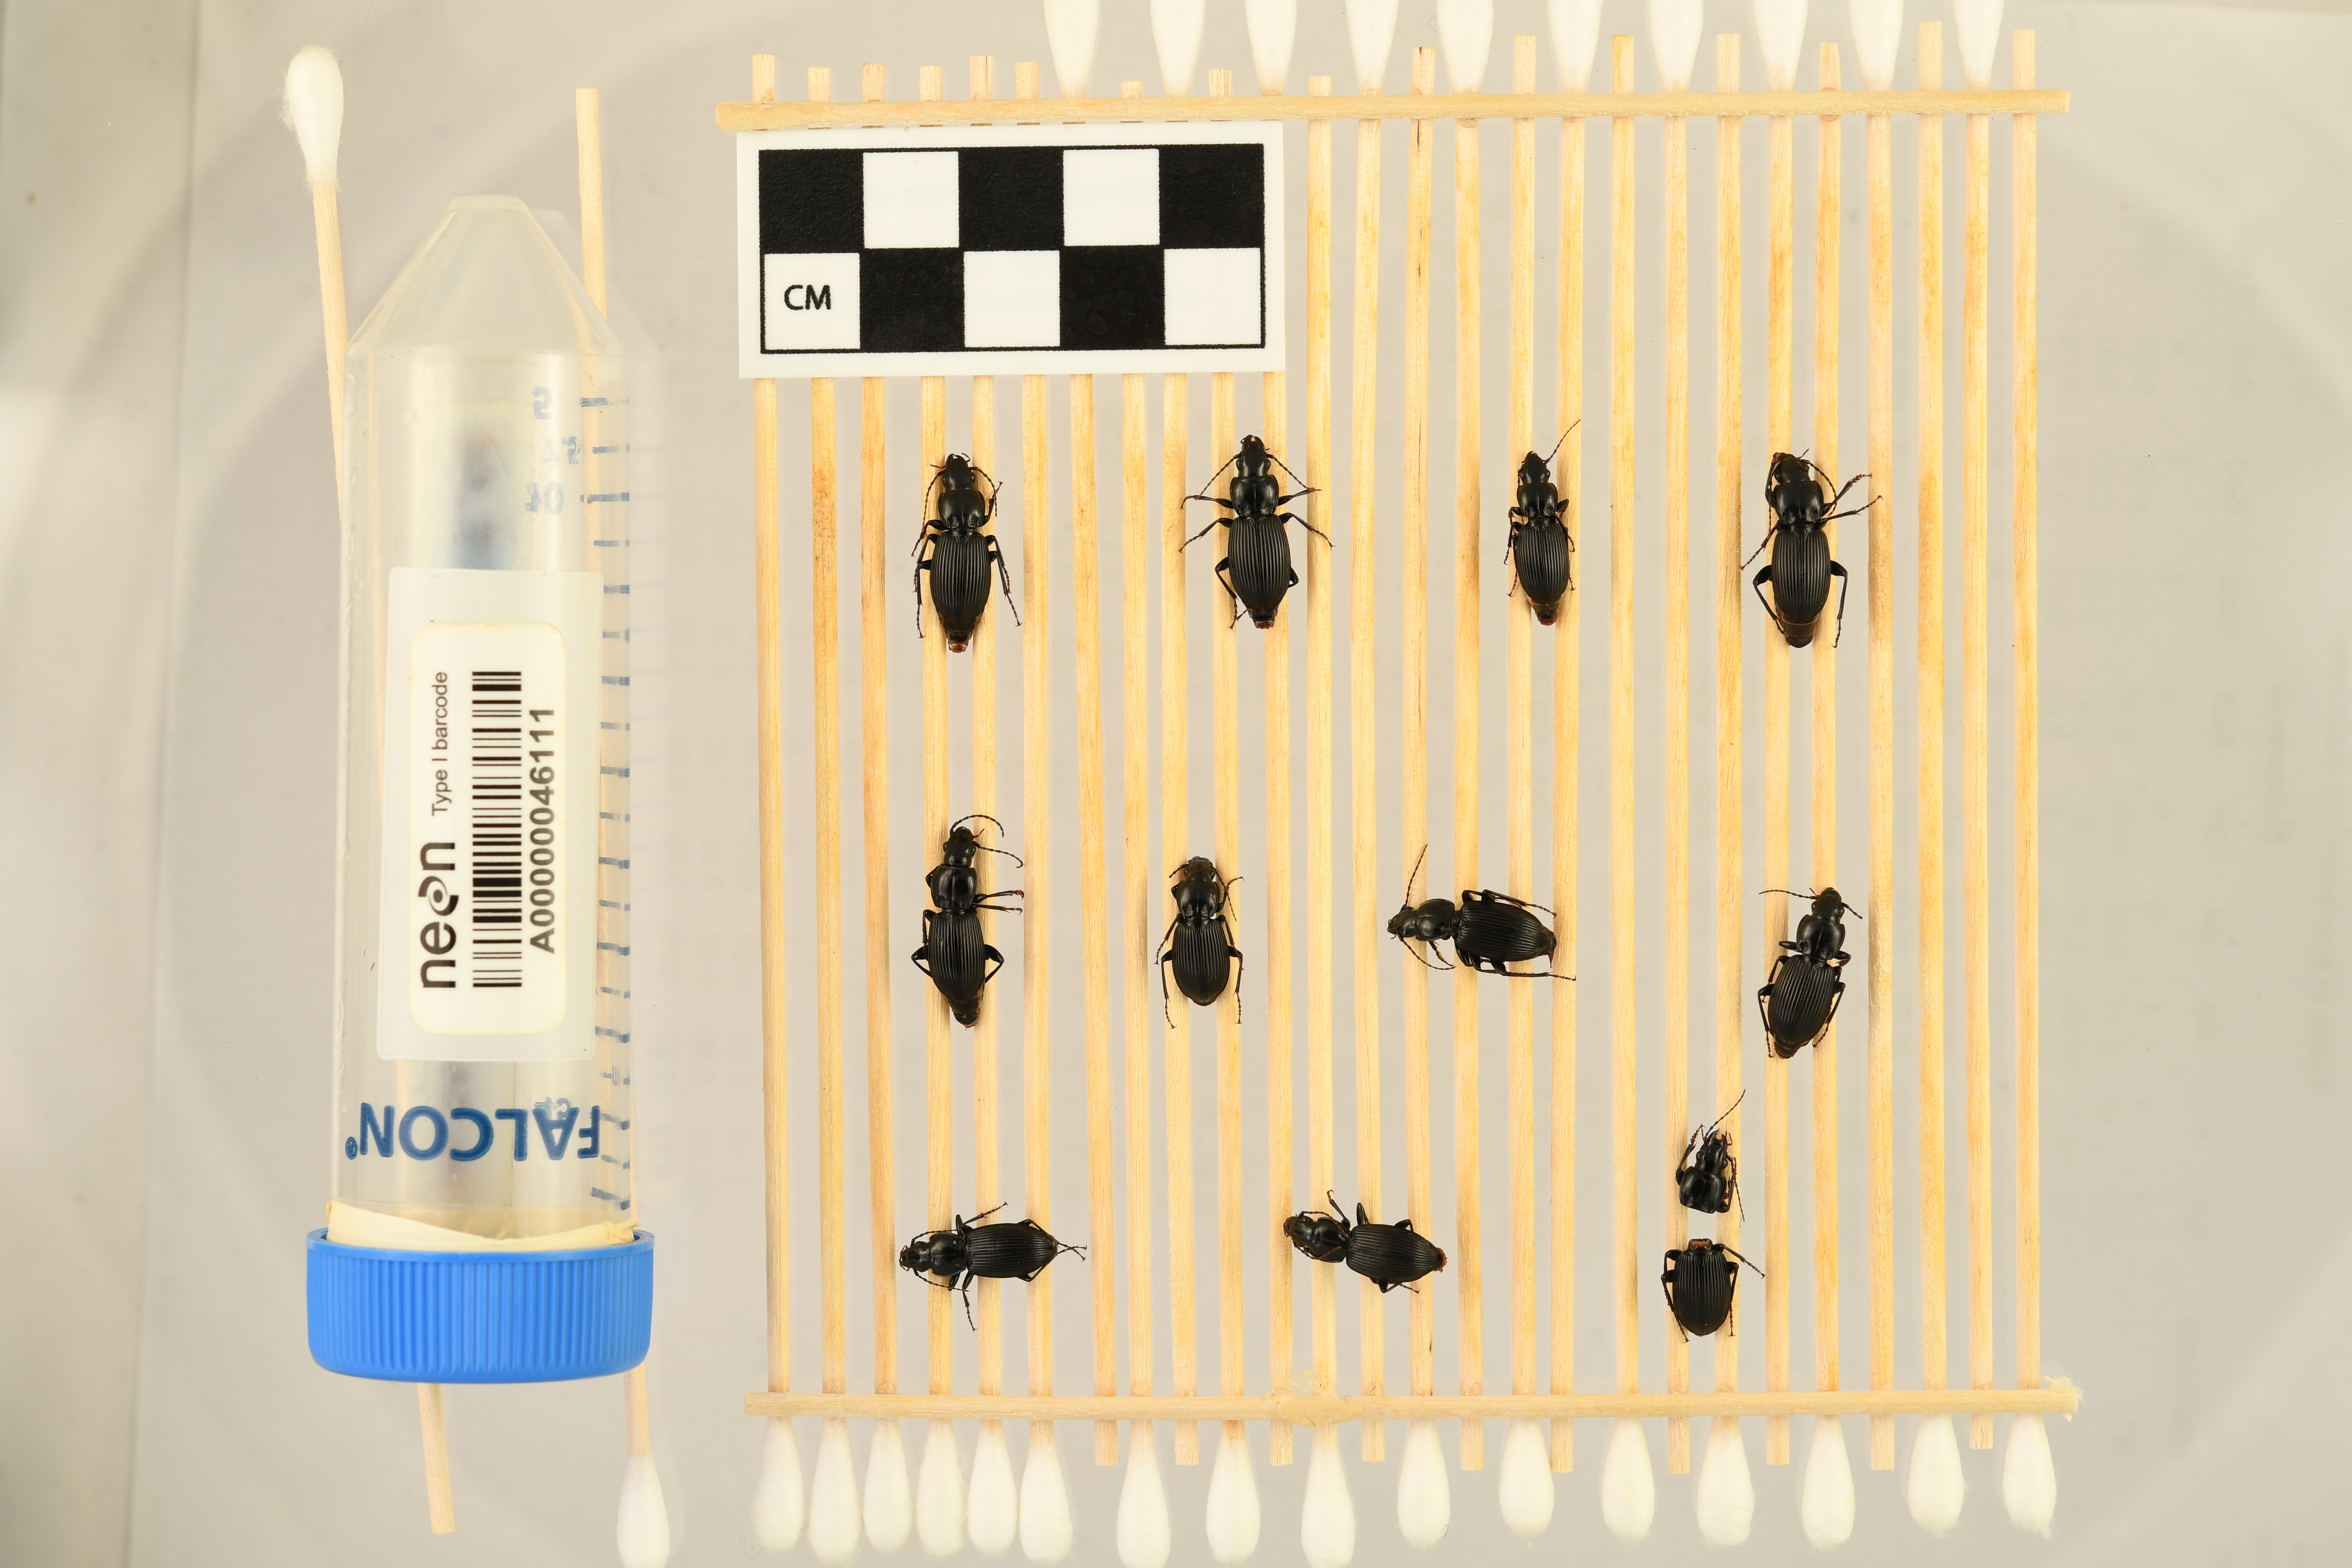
Pterostichus coracinus — Mountain Lake Biological Station NEON, plot MLBS_002. Beetle 1, ElytraLength: 0.9329 cm (lying flat: Yes)

Pterostichus coracinus — Mountain Lake Biological Station NEON, plot MLBS_002. Beetle 1, ElytraWidth: 0.4724 cm (lying flat: Yes)

Pterostichus coracinus — Mountain Lake Biological Station NEON, plot MLBS_002. Beetle 2, ElytraLength: 0.9695 cm (lying flat: Yes)

Pterostichus coracinus — Mountain Lake Biological Station NEON, plot MLBS_002. Beetle 2, ElytraWidth: 0.4843 cm (lying flat: Yes)

Pterostichus coracinus — Mountain Lake Biological Station NEON, plot MLBS_002. Beetle 3, ElytraLength: 0.8342 cm (lying flat: Yes)

Pterostichus coracinus — Mountain Lake Biological Station NEON, plot MLBS_002. Beetle 3, ElytraWidth: 0.4395 cm (lying flat: Yes)

Pterostichus coracinus — Mountain Lake Biological Station NEON, plot MLBS_002. Beetle 4, ElytraLength: 0.9439 cm (lying flat: Yes)

Pterostichus coracinus — Mountain Lake Biological Station NEON, plot MLBS_002. Beetle 4, ElytraWidth: 0.5169 cm (lying flat: Yes)

Pterostichus coracinus — Mountain Lake Biological Station NEON, plot MLBS_002. Beetle 5, ElytraLength: 0.935 cm (lying flat: No)

Pterostichus coracinus — Mountain Lake Biological Station NEON, plot MLBS_002. Beetle 5, ElytraWidth: 0.4833 cm (lying flat: No)

Pterostichus coracinus — Mountain Lake Biological Station NEON, plot MLBS_002. Beetle 6, ElytraLength: 0.8118 cm (lying flat: Yes)

Pterostichus coracinus — Mountain Lake Biological Station NEON, plot MLBS_002. Beetle 6, ElytraWidth: 0.4629 cm (lying flat: Yes)

Pterostichus coracinus — Mountain Lake Biological Station NEON, plot MLBS_002. Beetle 7, ElytraLength: 0.902 cm (lying flat: No)

Pterostichus coracinus — Mountain Lake Biological Station NEON, plot MLBS_002. Beetle 7, ElytraWidth: 0.4784 cm (lying flat: No)

Pterostichus coracinus — Mountain Lake Biological Station NEON, plot MLBS_002. Beetle 8, ElytraLength: 0.8527 cm (lying flat: Yes)

Pterostichus coracinus — Mountain Lake Biological Station NEON, plot MLBS_002. Beetle 8, ElytraWidth: 0.48 cm (lying flat: Yes)

Pterostichus coracinus — Mountain Lake Biological Station NEON, plot MLBS_002. Beetle 9, ElytraLength: 0.8771 cm (lying flat: Yes)

Pterostichus coracinus — Mountain Lake Biological Station NEON, plot MLBS_002. Beetle 9, ElytraWidth: 0.4496 cm (lying flat: Yes)

Pterostichus coracinus — Mountain Lake Biological Station NEON, plot MLBS_002. Beetle 10, ElytraLength: 0.8885 cm (lying flat: Yes)

Pterostichus coracinus — Mountain Lake Biological Station NEON, plot MLBS_002. Beetle 10, ElytraWidth: 0.4363 cm (lying flat: Yes)

Pterostichus coracinus — Mountain Lake Biological Station NEON, plot MLBS_002. Beetle 11, ElytraLength: 0.8202 cm (lying flat: Yes)

Pterostichus coracinus — Mountain Lake Biological Station NEON, plot MLBS_002. Beetle 11, ElytraWidth: 0.4833 cm (lying flat: Yes)

Pterostichus coracinus — Mountain Lake Biological Station NEON, plot MLBS_002. Beetle 1, ElytraLength: 0.8662 cm (lying flat: Yes)

Pterostichus coracinus — Mountain Lake Biological Station NEON, plot MLBS_002. Beetle 1, ElytraWidth: 0.4335 cm (lying flat: Yes)

Pterostichus coracinus — Mountain Lake Biological Station NEON, plot MLBS_002. Beetle 2, ElytraLength: 0.899 cm (lying flat: Yes)

Pterostichus coracinus — Mountain Lake Biological Station NEON, plot MLBS_002. Beetle 2, ElytraWidth: 0.4349 cm (lying flat: Yes)

Pterostichus coracinus — Mountain Lake Biological Station NEON, plot MLBS_002. Beetle 3, ElytraLength: 0.7448 cm (lying flat: Yes)

Pterostichus coracinus — Mountain Lake Biological Station NEON, plot MLBS_002. Beetle 3, ElytraWidth: 0.3614 cm (lying flat: Yes)

Pterostichus coracinus — Mountain Lake Biological Station NEON, plot MLBS_002. Beetle 4, ElytraLength: 0.8763 cm (lying flat: Yes)

Pterostichus coracinus — Mountain Lake Biological Station NEON, plot MLBS_002. Beetle 4, ElytraWidth: 0.4433 cm (lying flat: Yes)

Pterostichus coracinus — Mountain Lake Biological Station NEON, plot MLBS_002. Beetle 5, ElytraLength: 0.764 cm (lying flat: No)

Pterostichus coracinus — Mountain Lake Biological Station NEON, plot MLBS_002. Beetle 5, ElytraWidth: 0.4227 cm (lying flat: No)

Pterostichus coracinus — Mountain Lake Biological Station NEON, plot MLBS_002. Beetle 6, ElytraLength: 0.7331 cm (lying flat: Yes)

Pterostichus coracinus — Mountain Lake Biological Station NEON, plot MLBS_002. Beetle 6, ElytraWidth: 0.4032 cm (lying flat: Yes)

Pterostichus coracinus — Mountain Lake Biological Station NEON, plot MLBS_002. Beetle 7, ElytraLength: 0.823 cm (lying flat: Yes)

Pterostichus coracinus — Mountain Lake Biological Station NEON, plot MLBS_002. Beetle 7, ElytraWidth: 0.4374 cm (lying flat: Yes)

Pterostichus coracinus — Mountain Lake Biological Station NEON, plot MLBS_002. Beetle 8, ElytraLength: 0.8052 cm (lying flat: Yes)

Pterostichus coracinus — Mountain Lake Biological Station NEON, plot MLBS_002. Beetle 8, ElytraWidth: 0.4404 cm (lying flat: Yes)

Pterostichus coracinus — Mountain Lake Biological Station NEON, plot MLBS_002. Beetle 9, ElytraLength: 0.8051 cm (lying flat: Yes)

Pterostichus coracinus — Mountain Lake Biological Station NEON, plot MLBS_002. Beetle 9, ElytraWidth: 0.3816 cm (lying flat: Yes)

Pterostichus coracinus — Mountain Lake Biological Station NEON, plot MLBS_002. Beetle 10, ElytraLength: 0.8441 cm (lying flat: Yes)

Pterostichus coracinus — Mountain Lake Biological Station NEON, plot MLBS_002. Beetle 10, ElytraWidth: 0.3762 cm (lying flat: Yes)

Pterostichus coracinus — Mountain Lake Biological Station NEON, plot MLBS_002. Beetle 11, ElytraLength: 0.7629 cm (lying flat: Yes)

Pterostichus coracinus — Mountain Lake Biological Station NEON, plot MLBS_002. Beetle 11, ElytraWidth: 0.4331 cm (lying flat: Yes)

Pterostichus coracinus — Mountain Lake Biological Station NEON, plot MLBS_002. Beetle 1, ElytraLength: 0.8375 cm (lying flat: Yes)

Pterostichus coracinus — Mountain Lake Biological Station NEON, plot MLBS_002. Beetle 1, ElytraWidth: 0.4462 cm (lying flat: Yes)

Pterostichus coracinus — Mountain Lake Biological Station NEON, plot MLBS_002. Beetle 2, ElytraLength: 0.8821 cm (lying flat: Yes)

Pterostichus coracinus — Mountain Lake Biological Station NEON, plot MLBS_002. Beetle 2, ElytraWidth: 0.4462 cm (lying flat: Yes)

Pterostichus coracinus — Mountain Lake Biological Station NEON, plot MLBS_002. Beetle 3, ElytraLength: 0.7404 cm (lying flat: Yes)

Pterostichus coracinus — Mountain Lake Biological Station NEON, plot MLBS_002. Beetle 3, ElytraWidth: 0.3806 cm (lying flat: Yes)

Pterostichus coracinus — Mountain Lake Biological Station NEON, plot MLBS_002. Beetle 4, ElytraLength: 0.8804 cm (lying flat: Yes)

Pterostichus coracinus — Mountain Lake Biological Station NEON, plot MLBS_002. Beetle 4, ElytraWidth: 0.4566 cm (lying flat: Yes)

Pterostichus coracinus — Mountain Lake Biological Station NEON, plot MLBS_002. Beetle 5, ElytraLength: 0.8593 cm (lying flat: Yes)

Pterostichus coracinus — Mountain Lake Biological Station NEON, plot MLBS_002. Beetle 5, ElytraWidth: 0.4348 cm (lying flat: Yes)

Pterostichus coracinus — Mountain Lake Biological Station NEON, plot MLBS_002. Beetle 6, ElytraLength: 0.7519 cm (lying flat: Yes)

Pterostichus coracinus — Mountain Lake Biological Station NEON, plot MLBS_002. Beetle 6, ElytraWidth: 0.4136 cm (lying flat: Yes)

Pterostichus coracinus — Mountain Lake Biological Station NEON, plot MLBS_002. Beetle 7, ElytraLength: 0.8701 cm (lying flat: Yes)

Pterostichus coracinus — Mountain Lake Biological Station NEON, plot MLBS_002. Beetle 7, ElytraWidth: 0.4327 cm (lying flat: Yes)

Pterostichus coracinus — Mountain Lake Biological Station NEON, plot MLBS_002. Beetle 8, ElytraLength: 0.8146 cm (lying flat: Yes)

Pterostichus coracinus — Mountain Lake Biological Station NEON, plot MLBS_002. Beetle 8, ElytraWidth: 0.444 cm (lying flat: Yes)

Pterostichus coracinus — Mountain Lake Biological Station NEON, plot MLBS_002. Beetle 9, ElytraLength: 0.8158 cm (lying flat: Yes)

Pterostichus coracinus — Mountain Lake Biological Station NEON, plot MLBS_002. Beetle 9, ElytraWidth: 0.4035 cm (lying flat: Yes)

Pterostichus coracinus — Mountain Lake Biological Station NEON, plot MLBS_002. Beetle 10, ElytraLength: 0.8702 cm (lying flat: Yes)

Pterostichus coracinus — Mountain Lake Biological Station NEON, plot MLBS_002. Beetle 10, ElytraWidth: 0.3879 cm (lying flat: Yes)